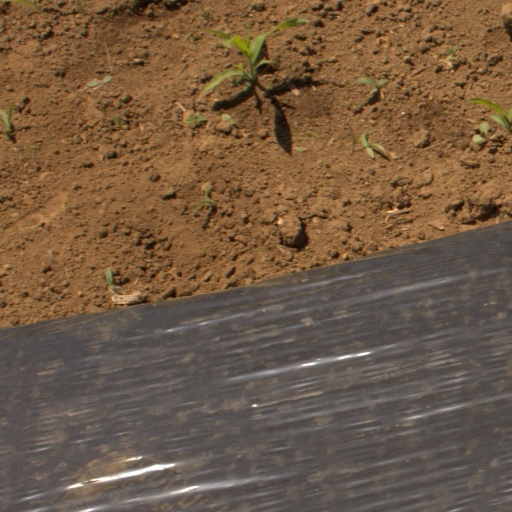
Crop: Jerusalem artichoke